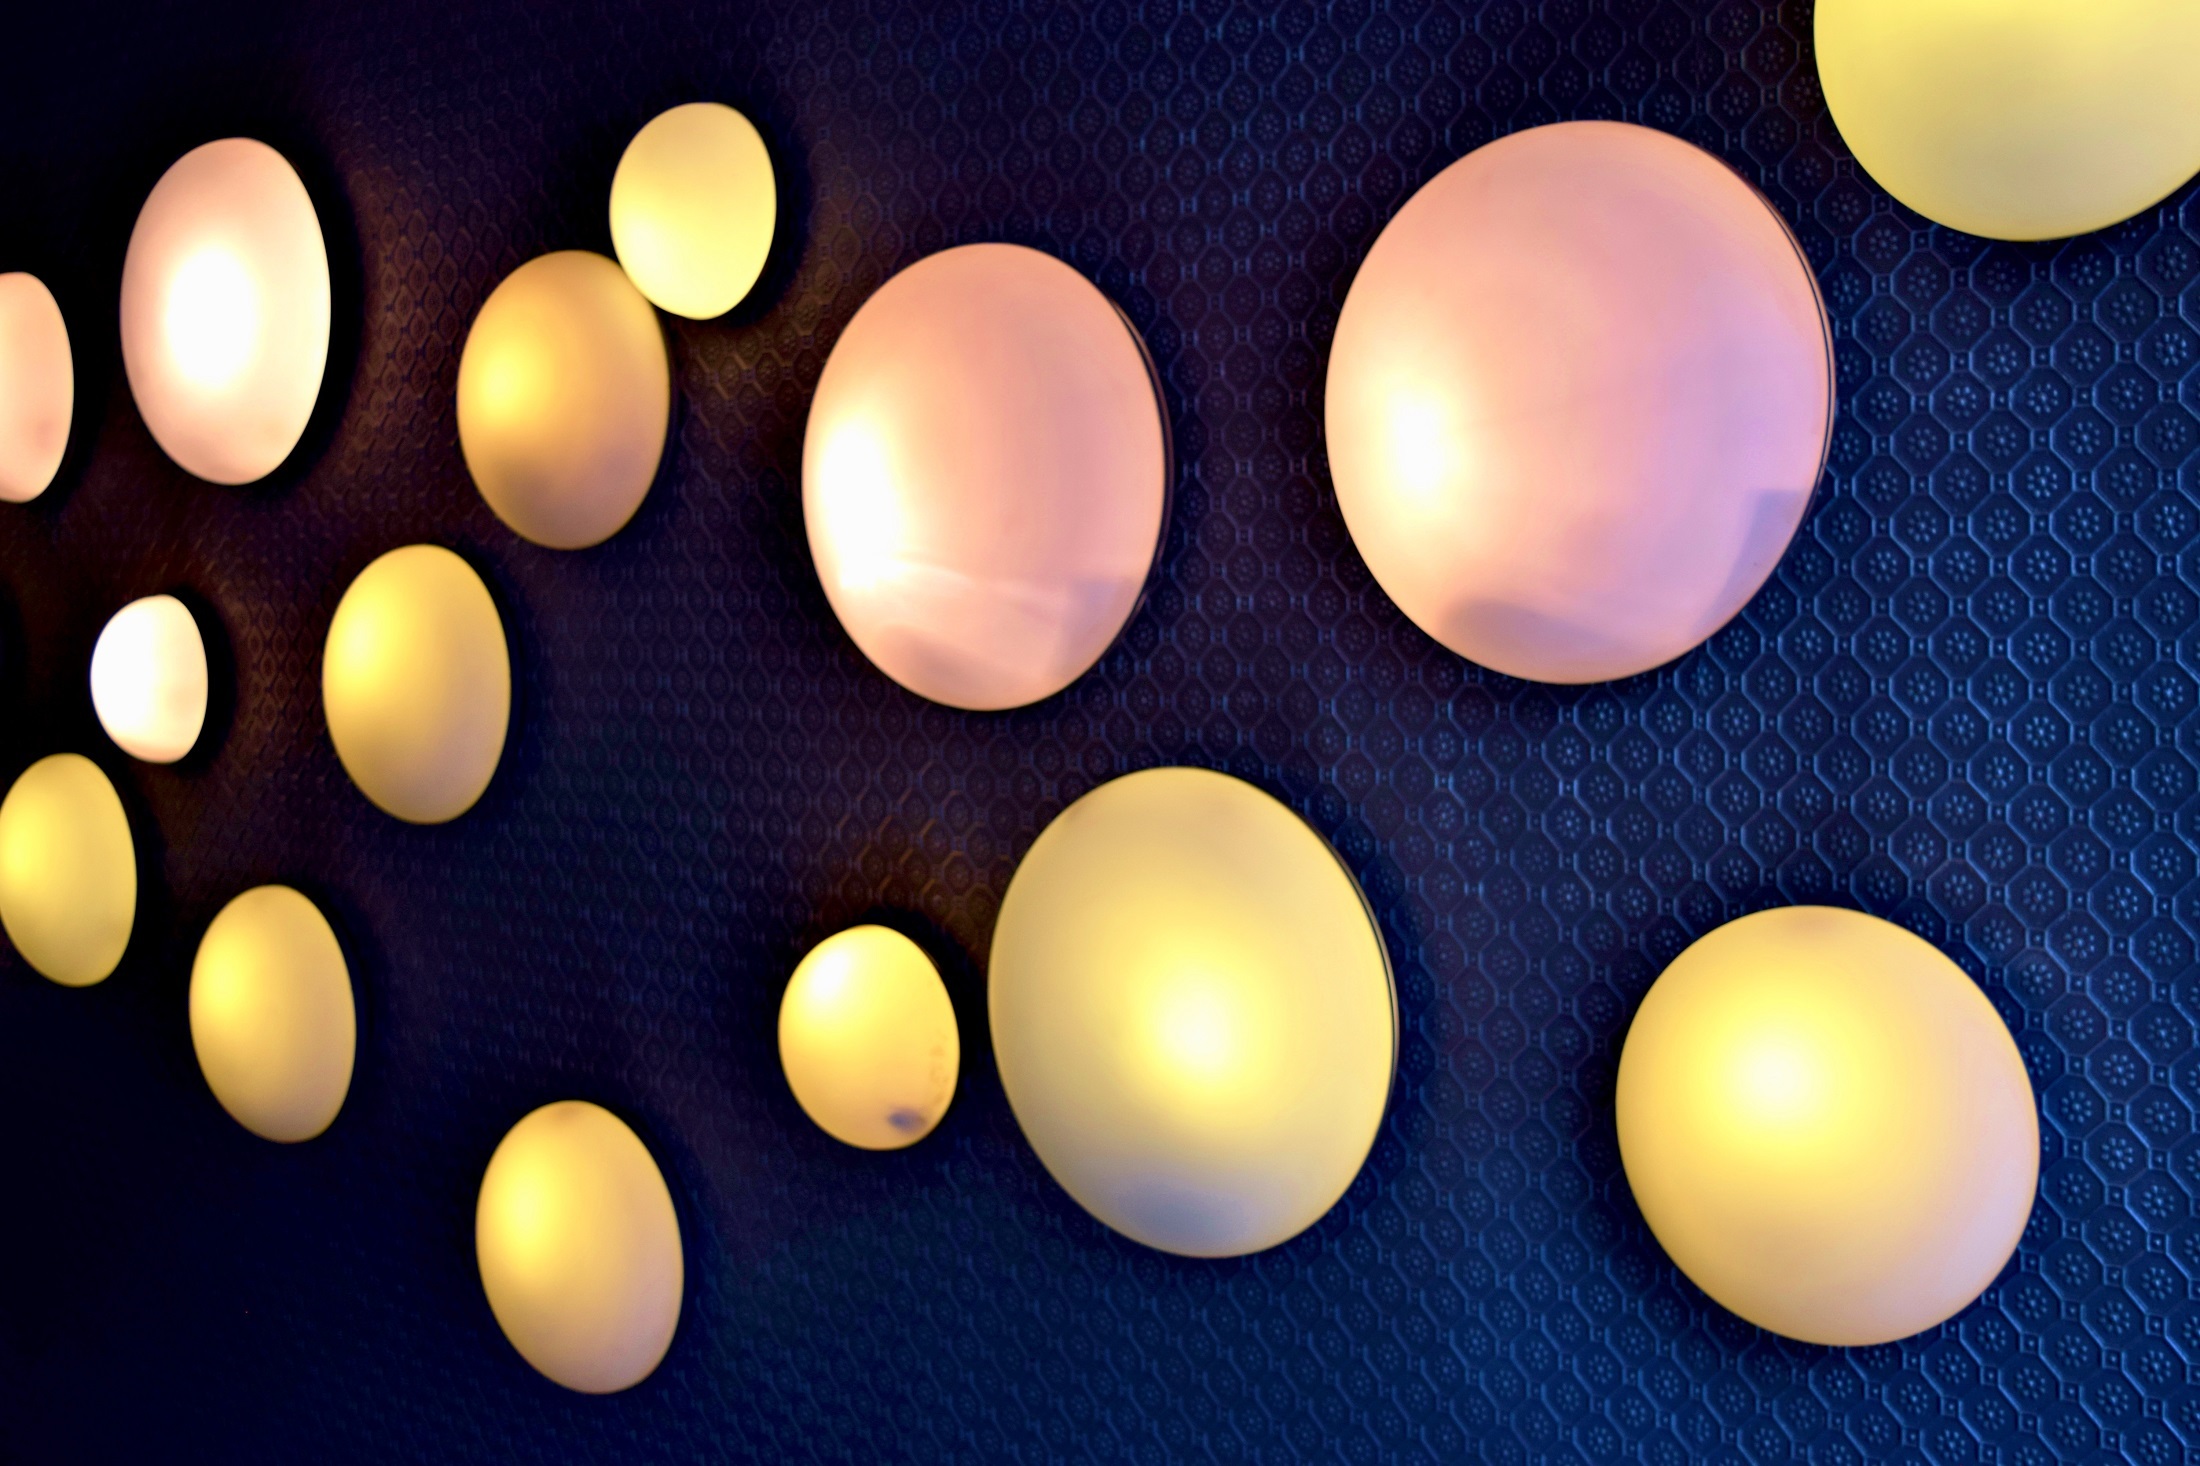
light, yellow, lighting, circle, ball, sphere, shape, macro photography